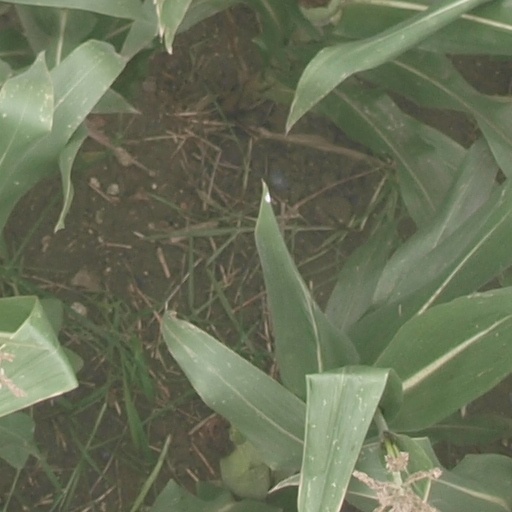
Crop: maize; corn